Tuul River

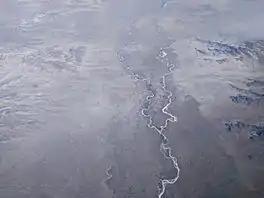
Tuul River from above

The Tuul River or Tula River (in older sources also Tola) is a river in central and northern Mongolia. Sacred to the Mongols, the Tuul is generally called the Hatan Tuul ("Queen Tuul"). It is long and drains an area of . The "Secret History of the Mongols" (1240 AD) frequently mentions a "Black Forest of the Tuul River" where the palace of Ong Khan was located.